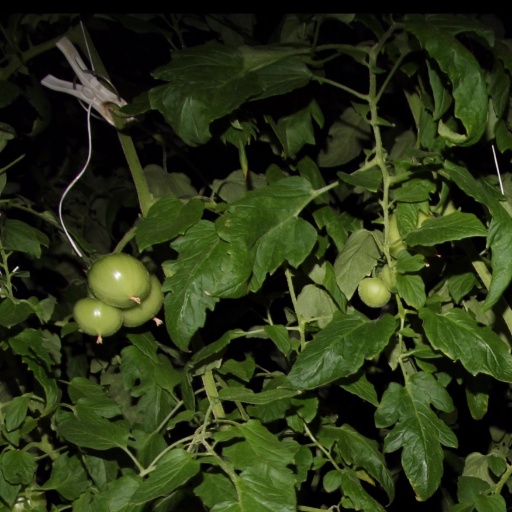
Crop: tomato